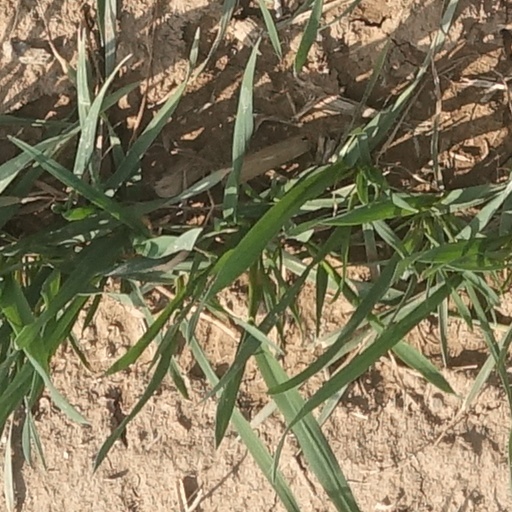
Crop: wheat